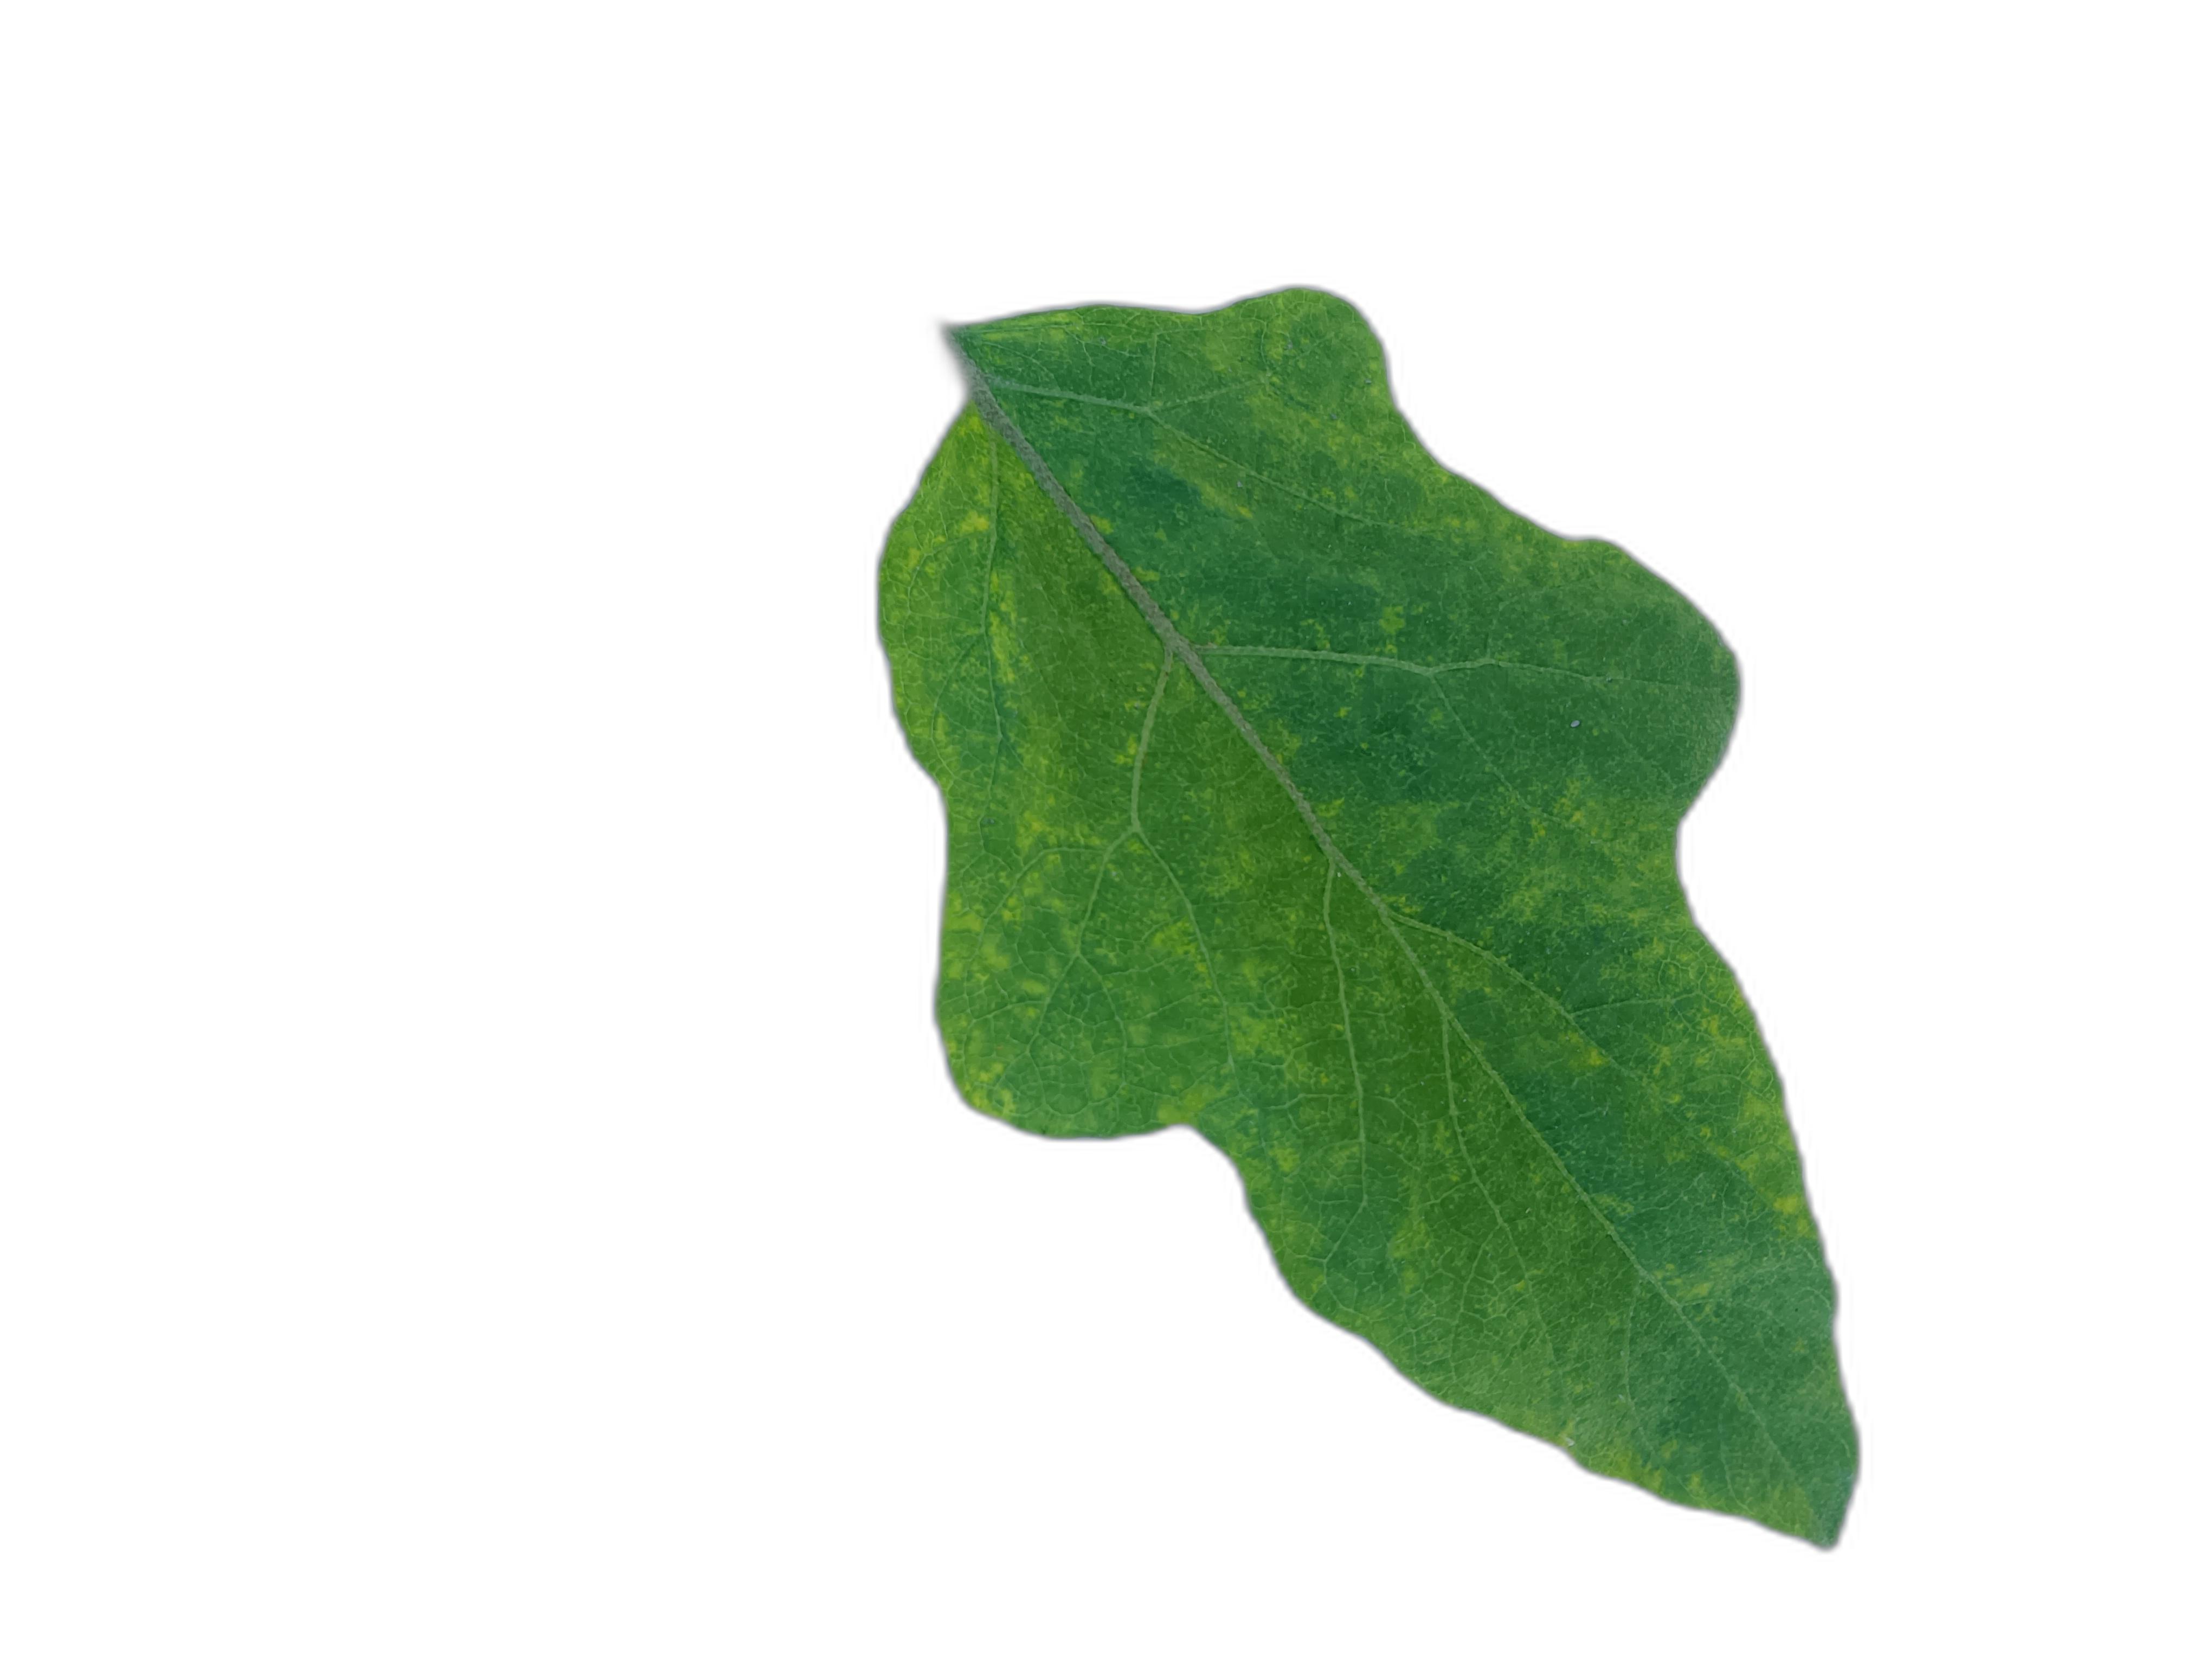
Label: Healthy Leaf